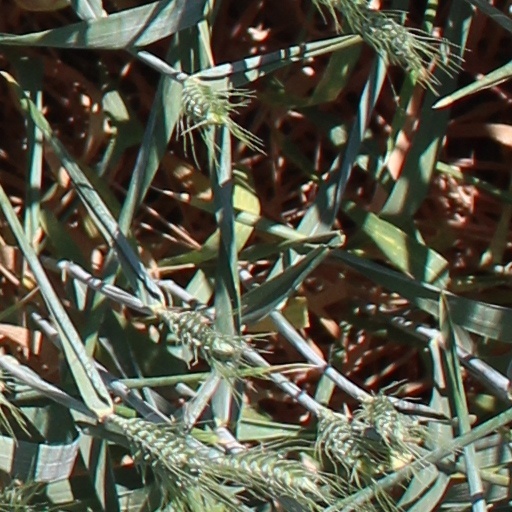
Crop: wheat